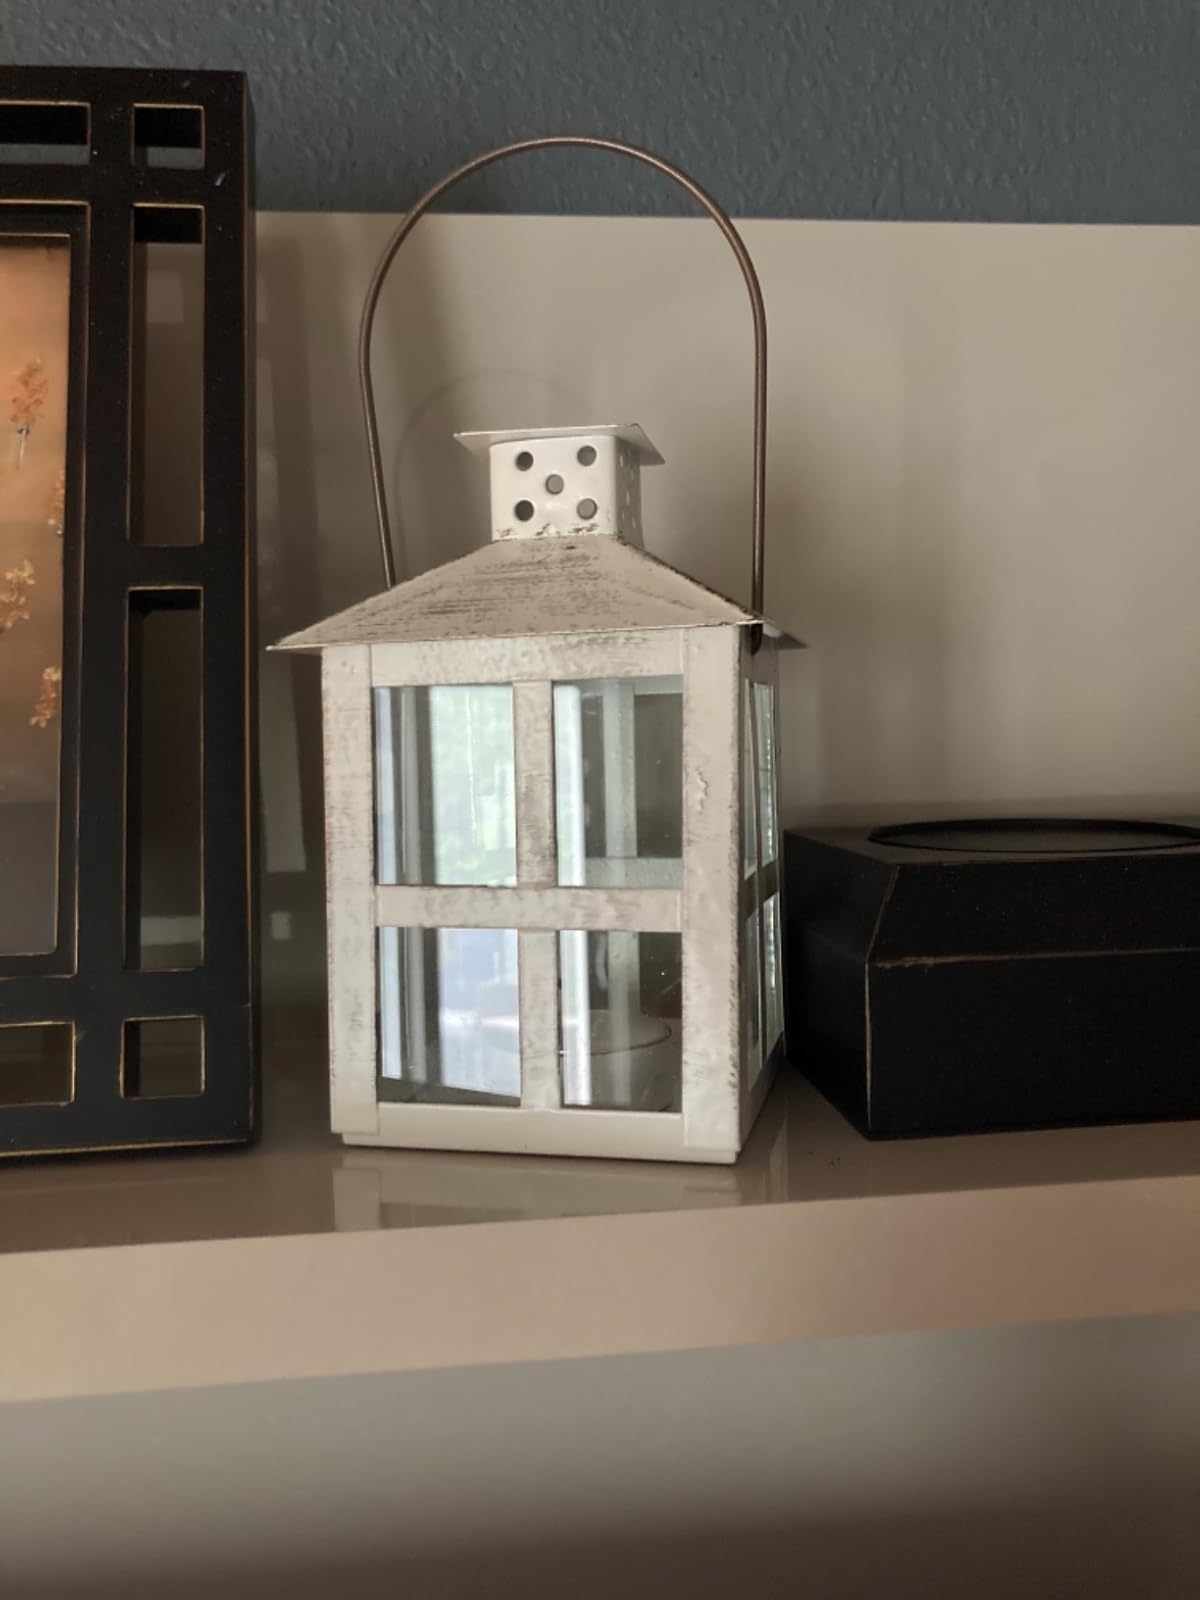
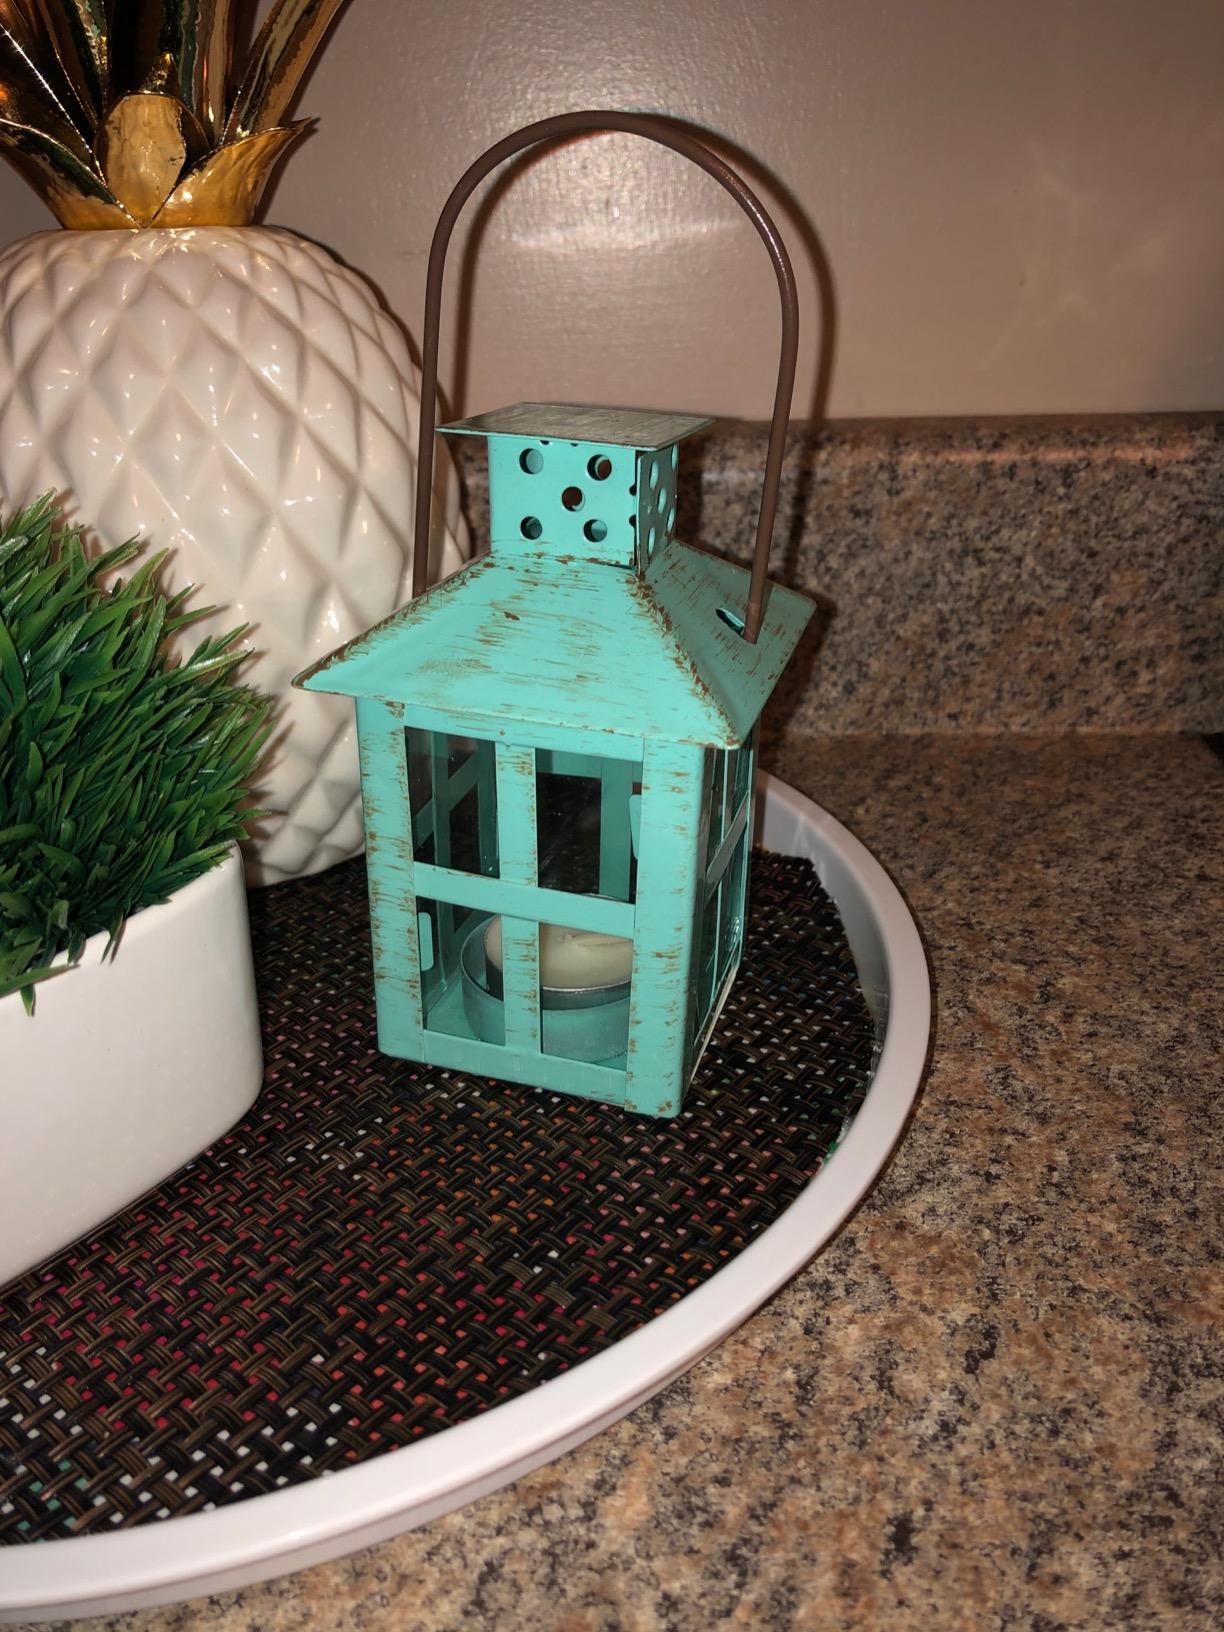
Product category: lantern
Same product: no